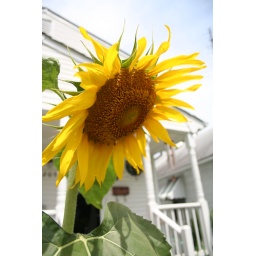
The sunflower I planted in my frontyard is about 6 foot tall and the flower is about 10 inches across.